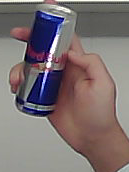
Product: redbull_energydrink